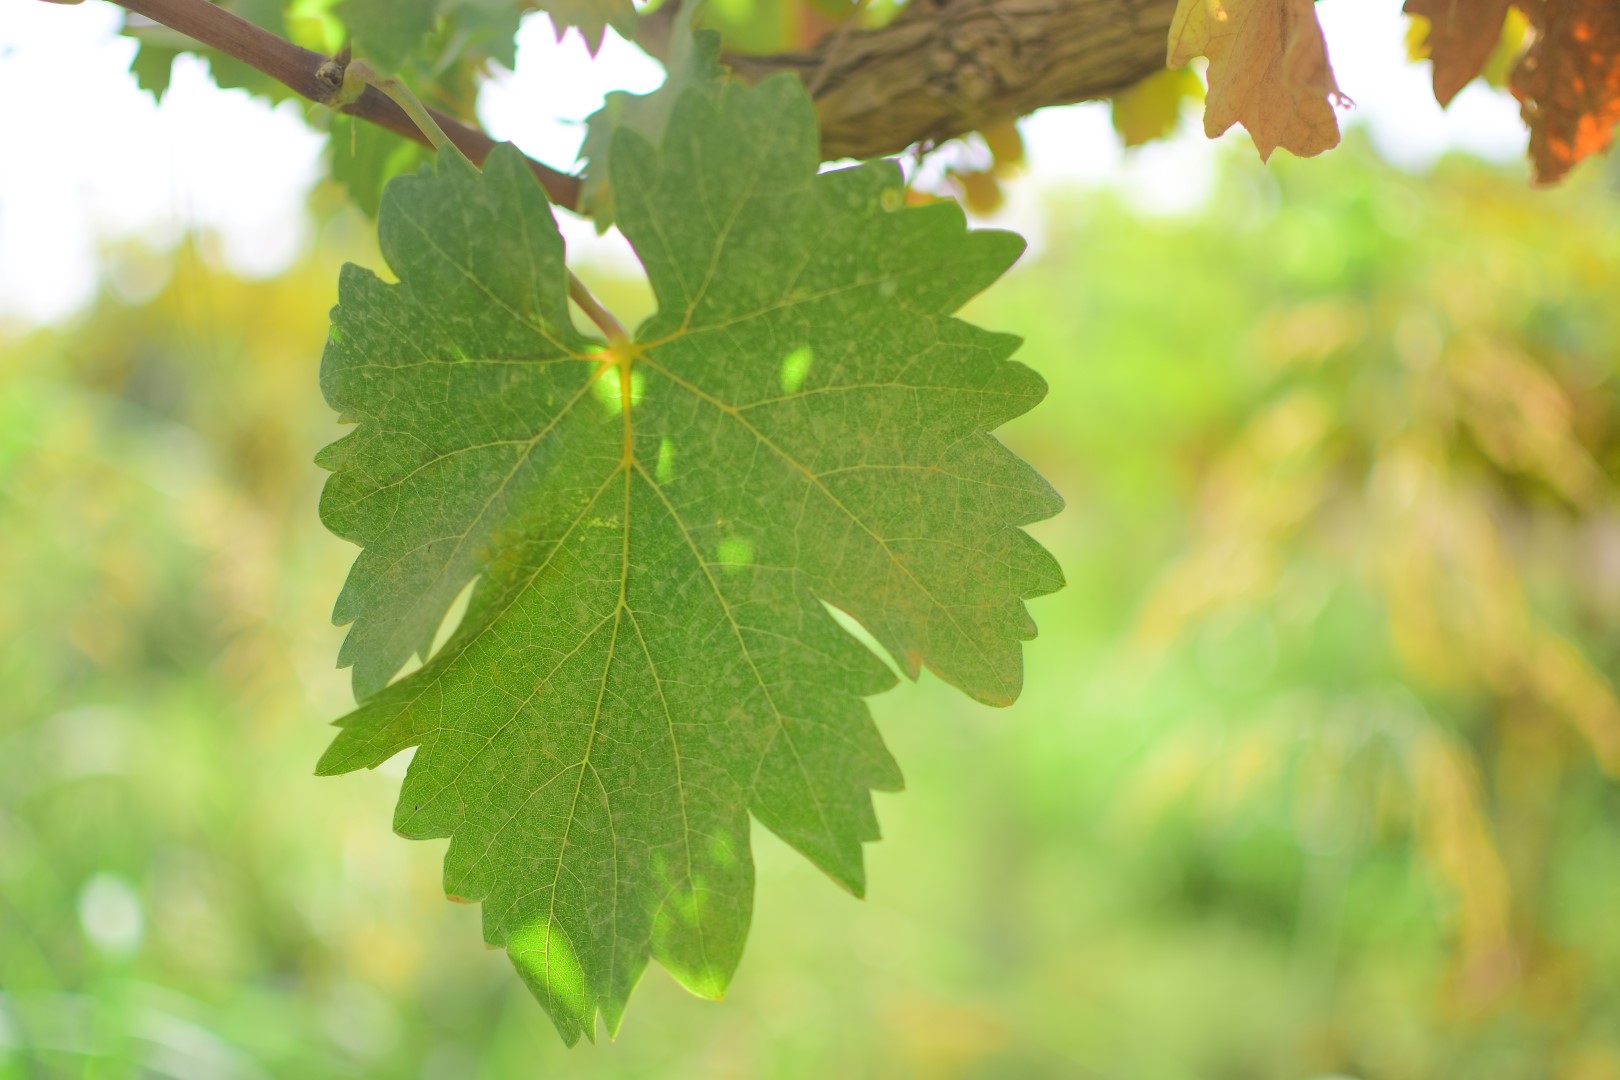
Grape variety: Shdah